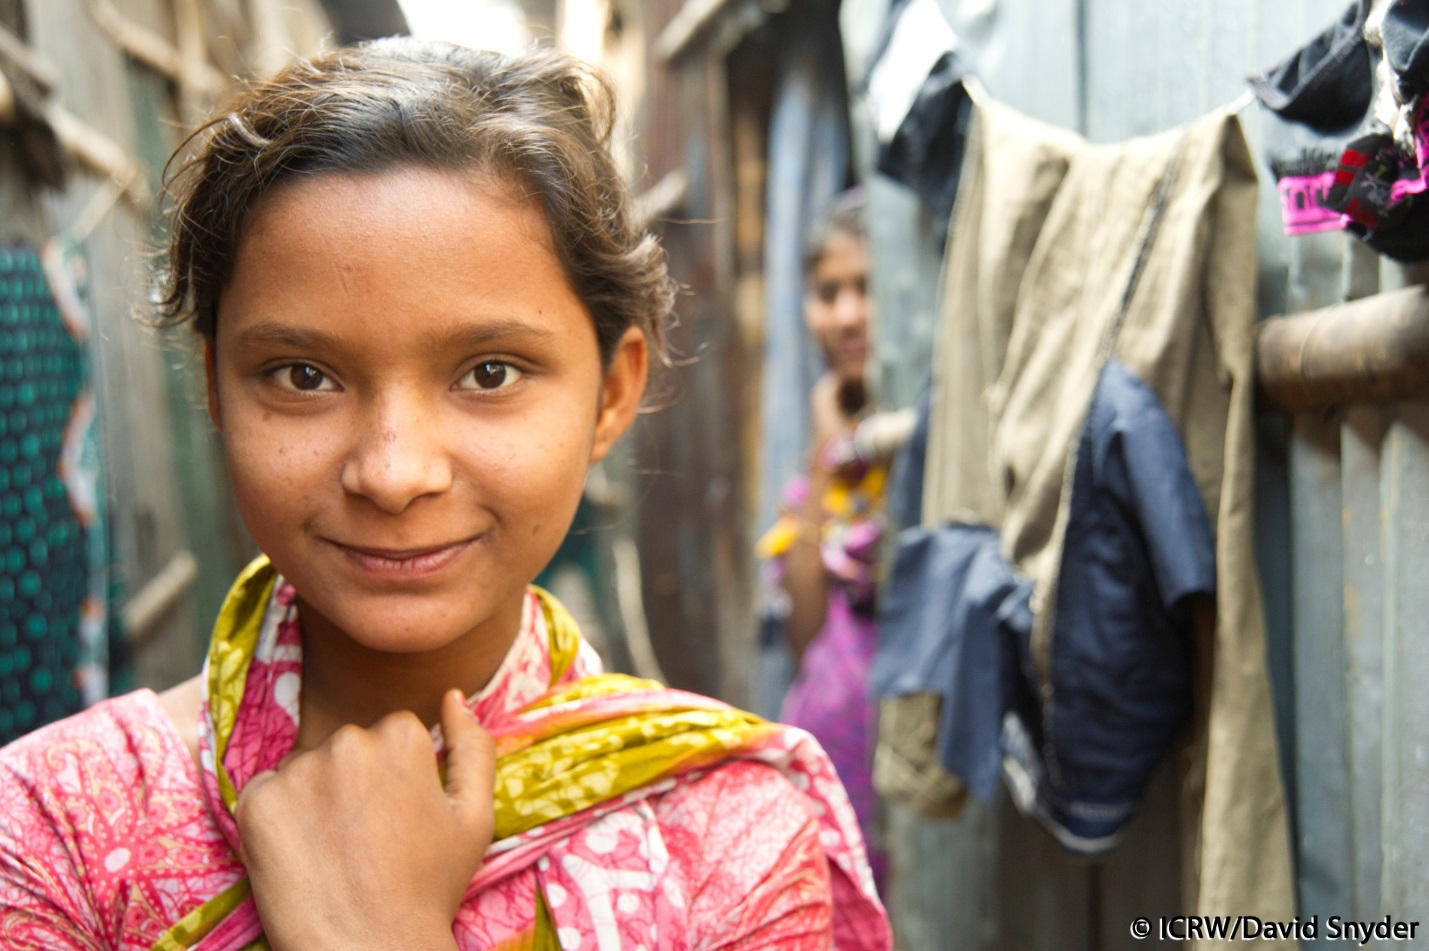
Gender: women